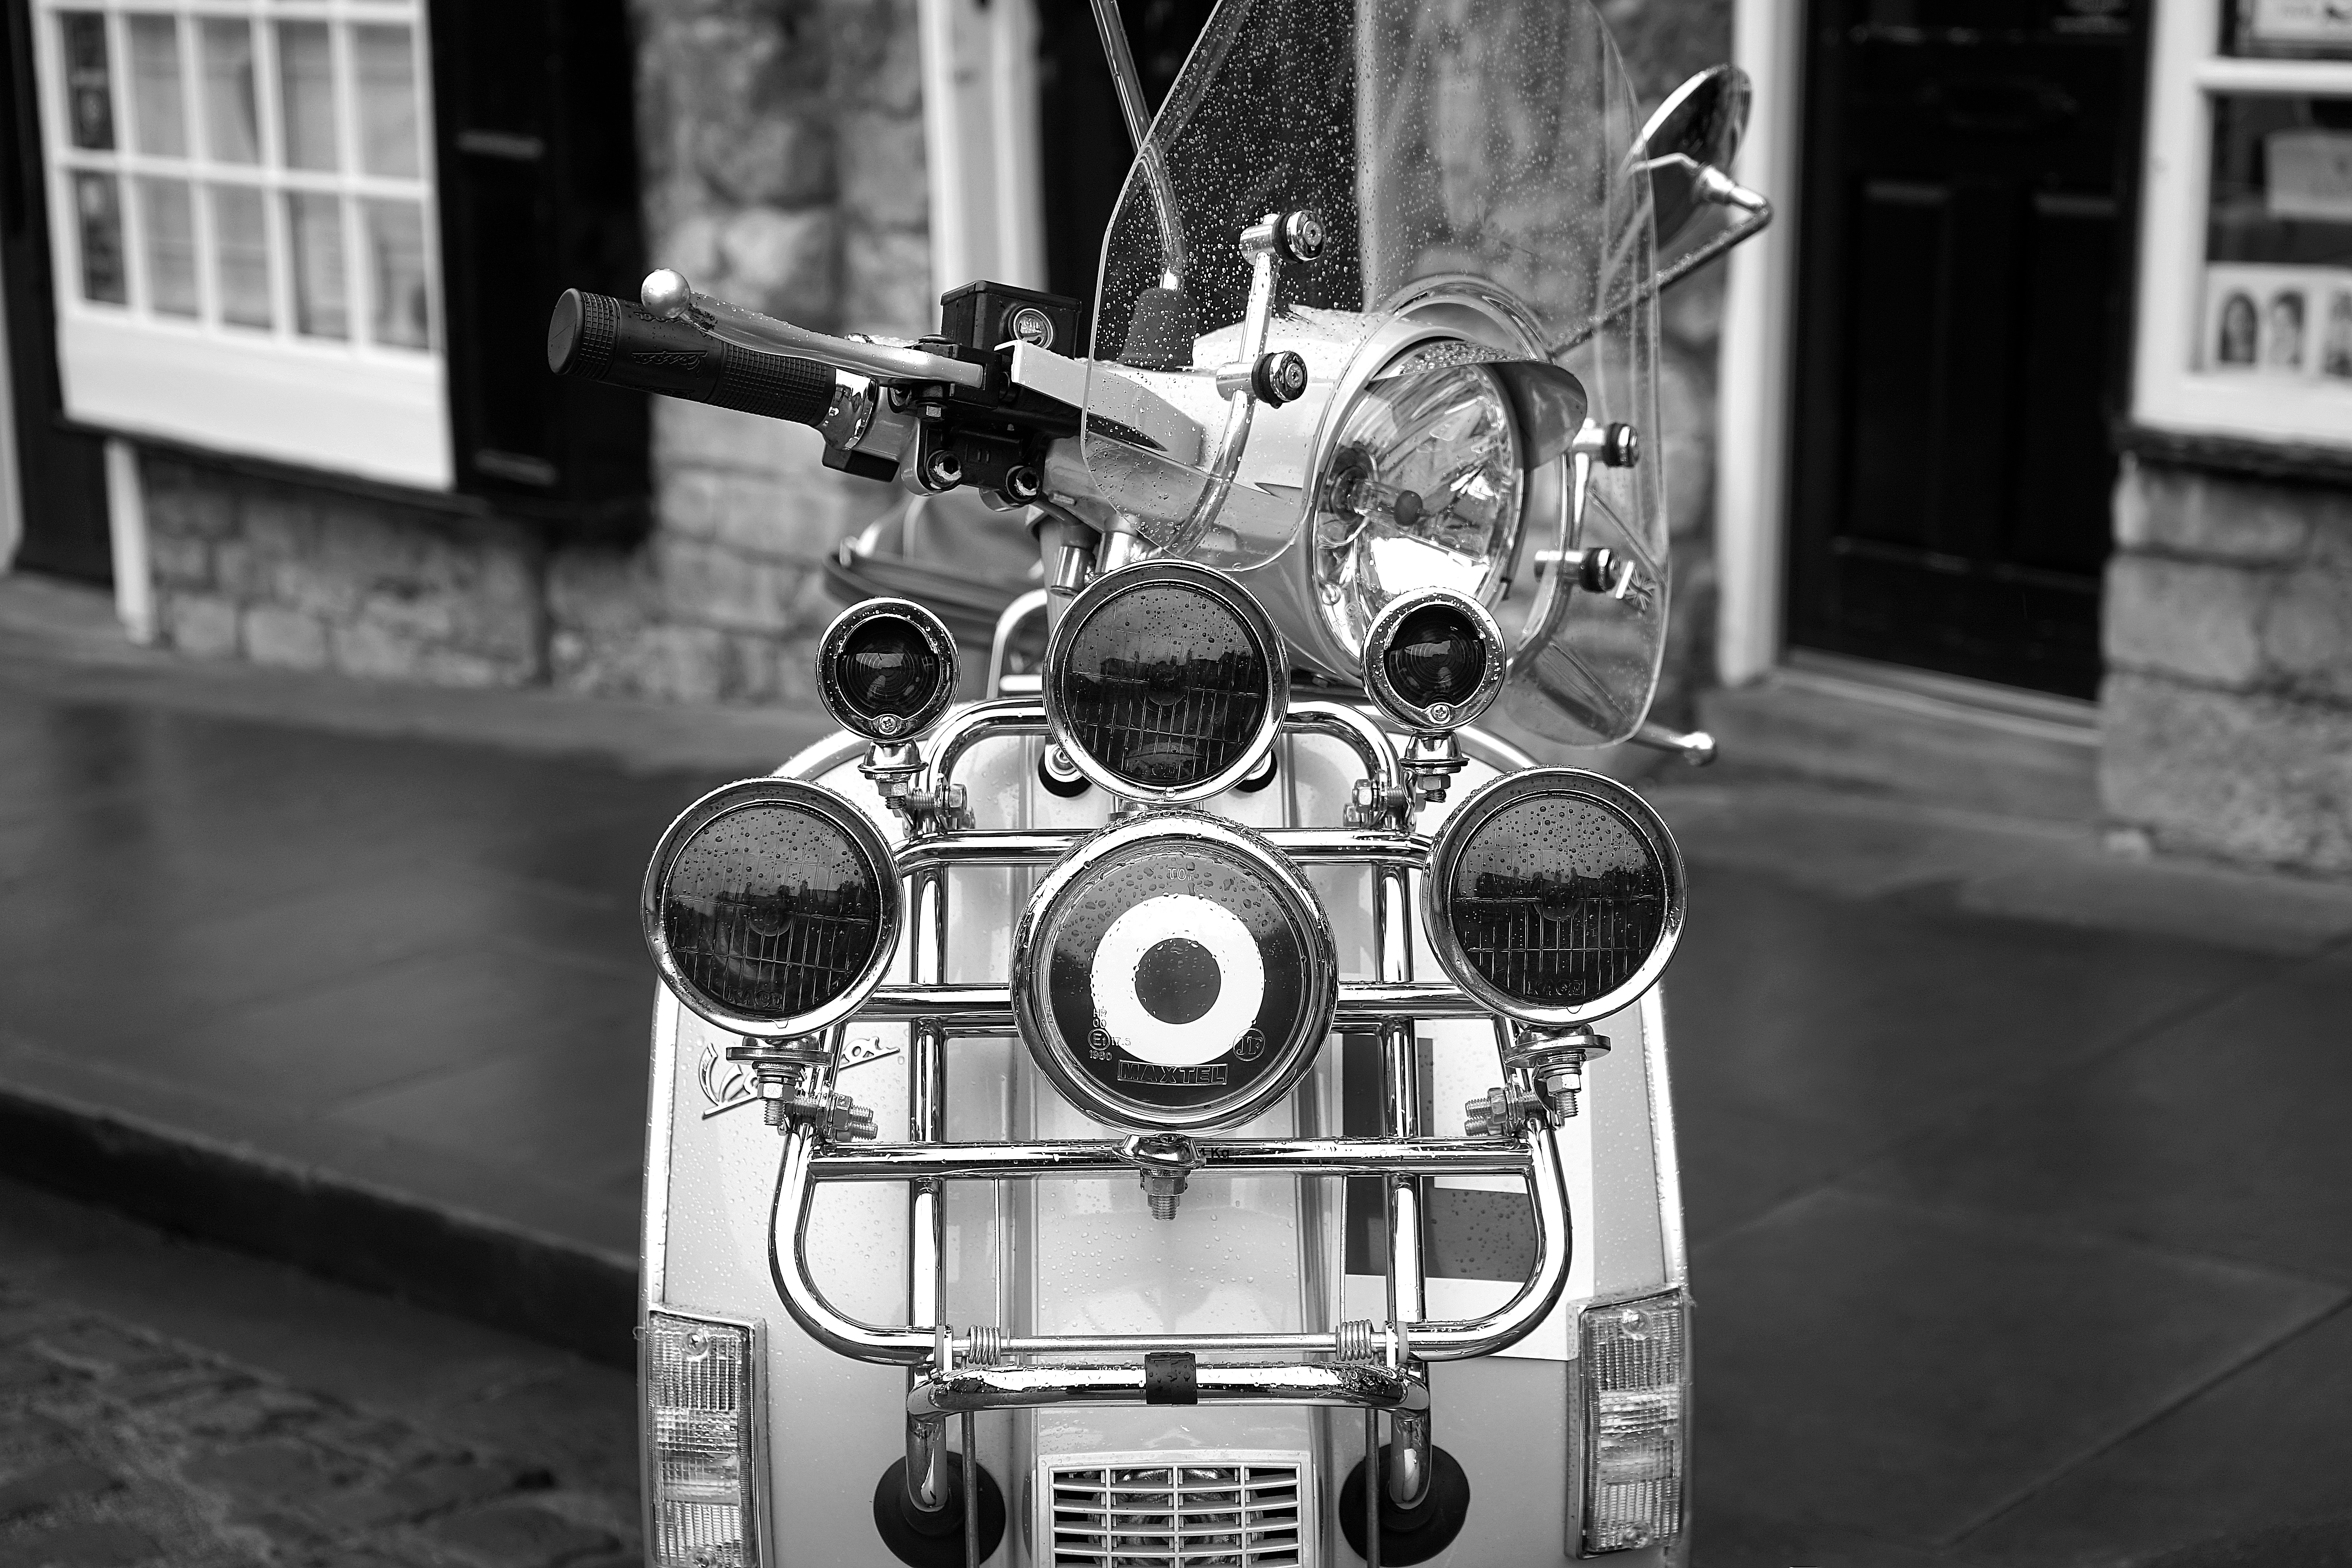
motor vehicle, headlamp, black, black and white, automotive lighting, monochrome, monochrome photography, vehicle, mode of transport, urban area, street, classic, photography, auto part, architecture, wheel, window, style, car, road, motorcycle, city